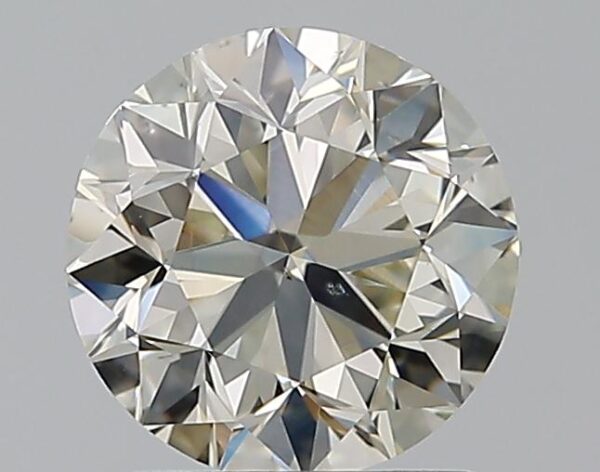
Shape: round
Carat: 1.2
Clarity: VS2
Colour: M
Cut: VG
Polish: EX
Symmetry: EX
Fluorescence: F
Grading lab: GIA
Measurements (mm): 6.56 x 6.6 x 4.28